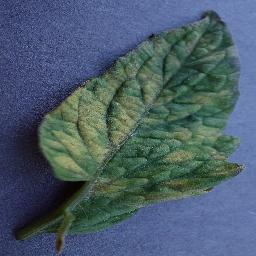
Label: Tomato___Leaf_Mold